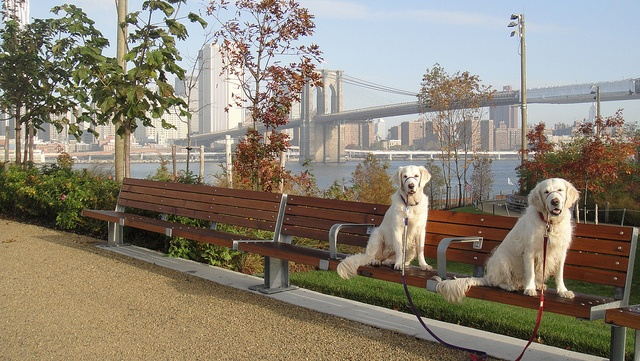
2 dogs are leashed are relaxing on a big bench, leashed together.
Two dogs sitting on a bench in a city park.
two white dogs with leashes sitting on a bench
Two dogs sit perched on a park bench.
Two white dogs on a leash sitting on top of a wooden park bench.